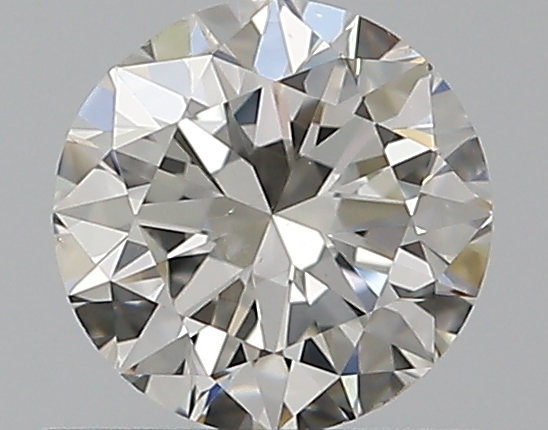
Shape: round
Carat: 0.5
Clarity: SI1
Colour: I
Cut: VG
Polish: EX
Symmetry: VG
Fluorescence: N
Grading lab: GIA
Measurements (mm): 4.98 x 5.04 x 3.13